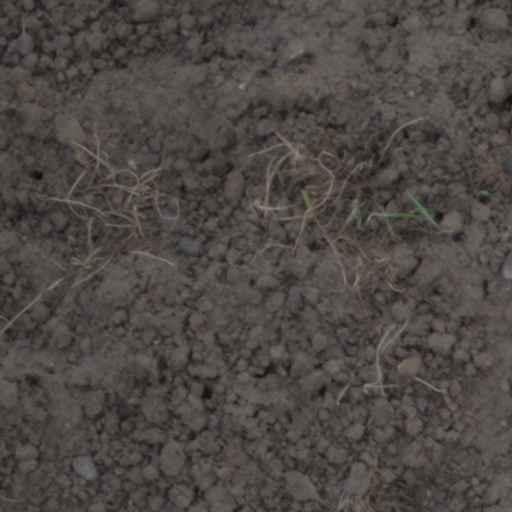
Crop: wheat